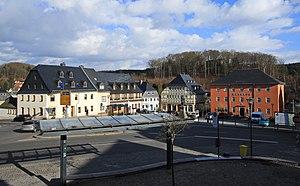
Hartenstein est une ville de Saxe, située dans l'arrondissement de Zwickau, dans le district de Chemnitz.